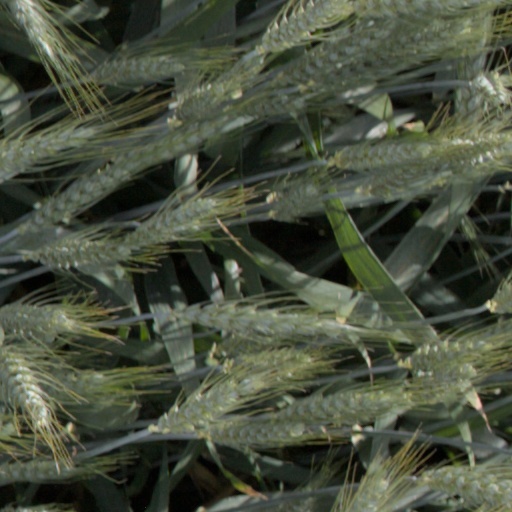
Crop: wheat